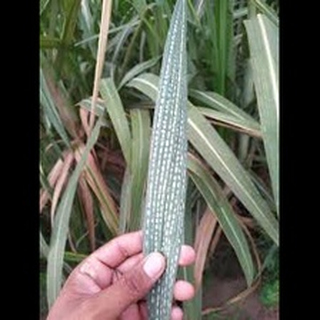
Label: wheat_mite